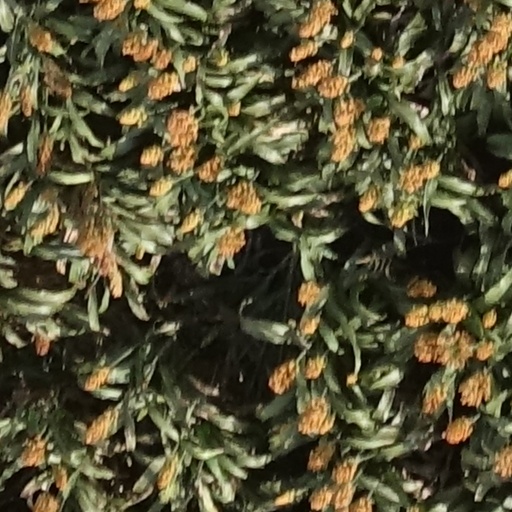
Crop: sorghum